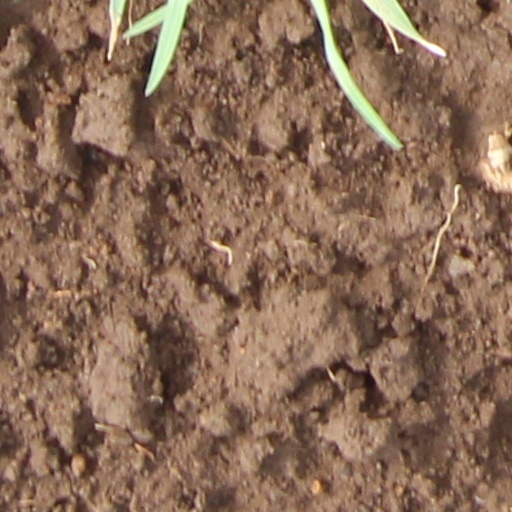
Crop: wheat